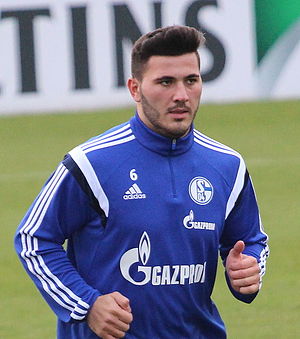
Sead Kolašinac
Sead Kolašinac er en fodboldspiller fra Bosnien-Hercegovina, der spiller for Arsenal i England samt for Bosnien-Hercegovina. Han har tidligere spillet i Tyskland hos Schalke 04.